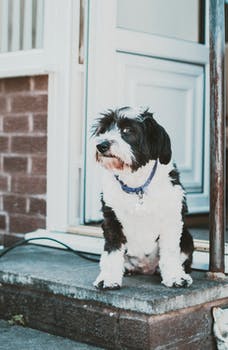
Label: No Watermark